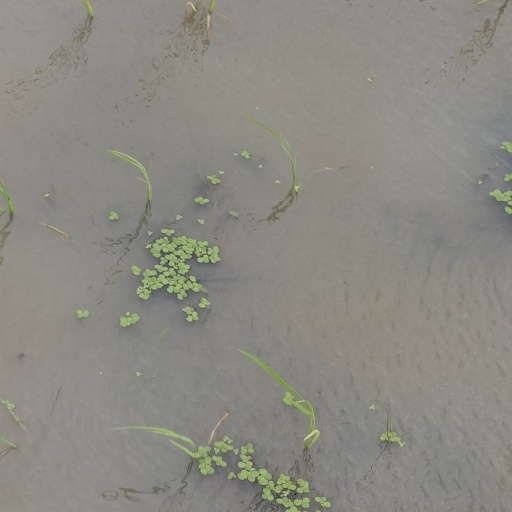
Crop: rice